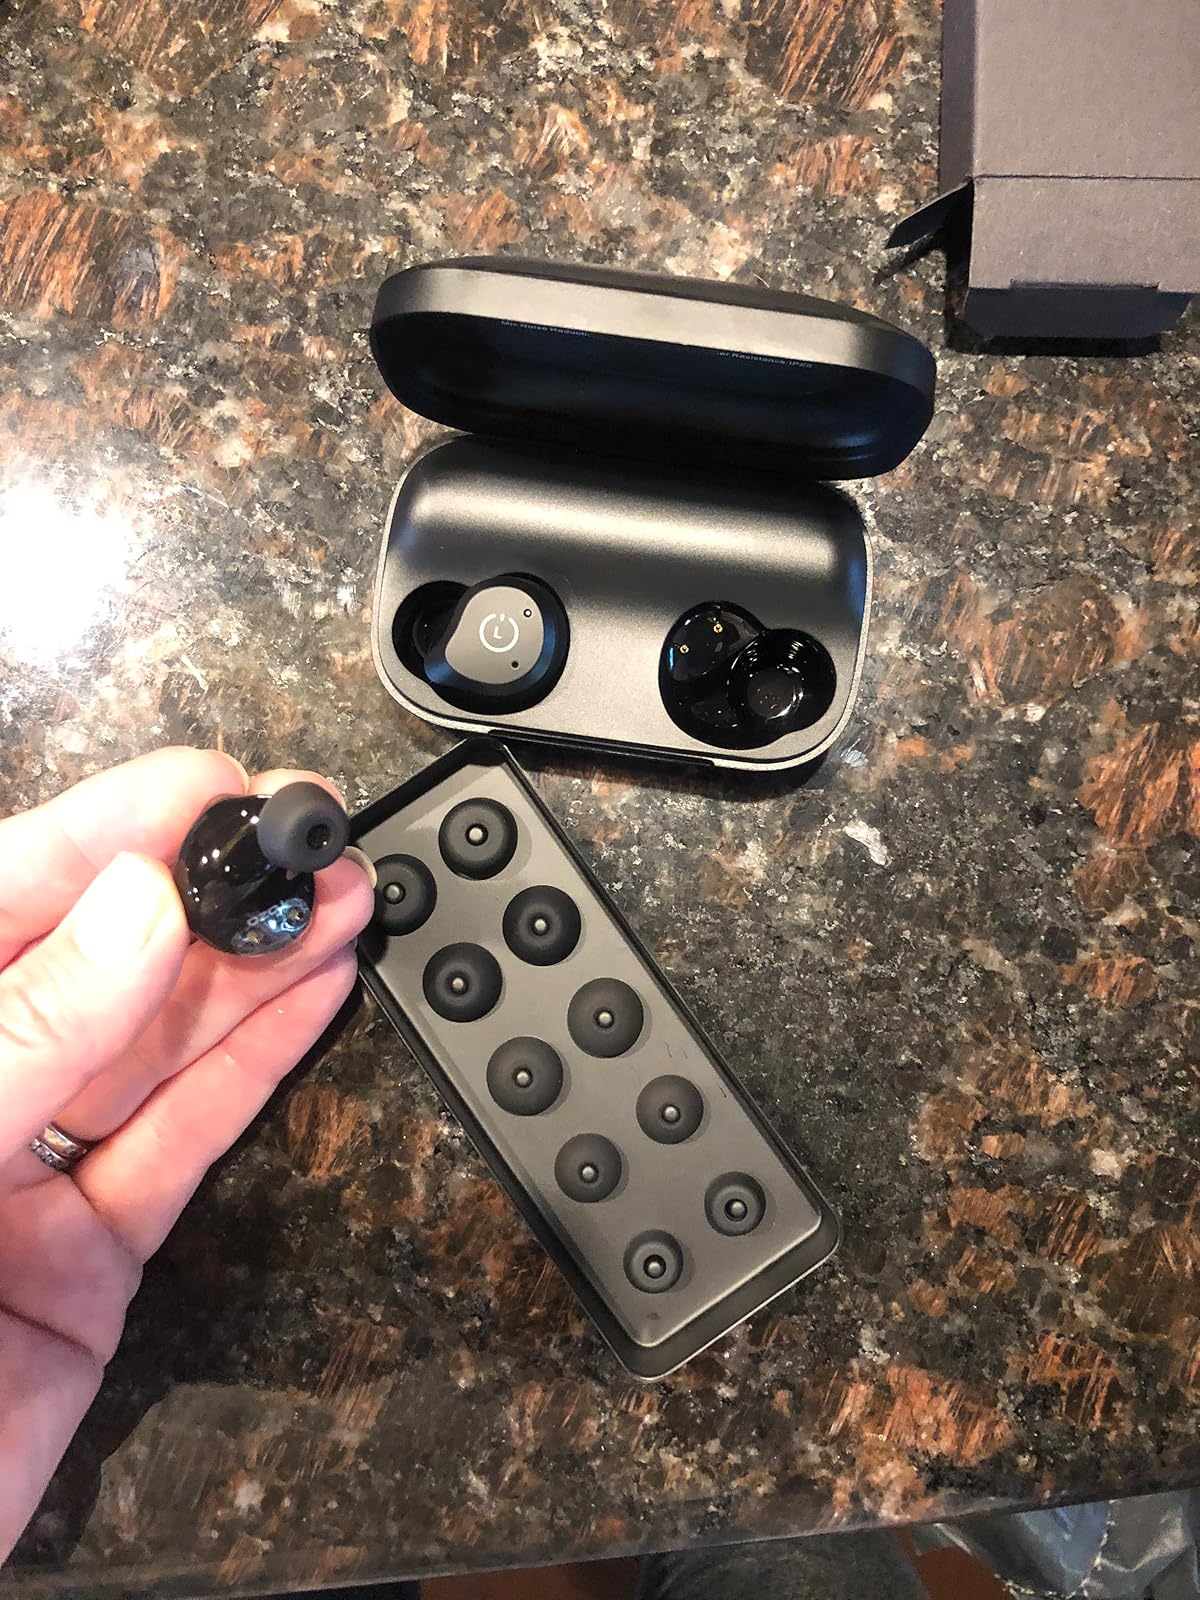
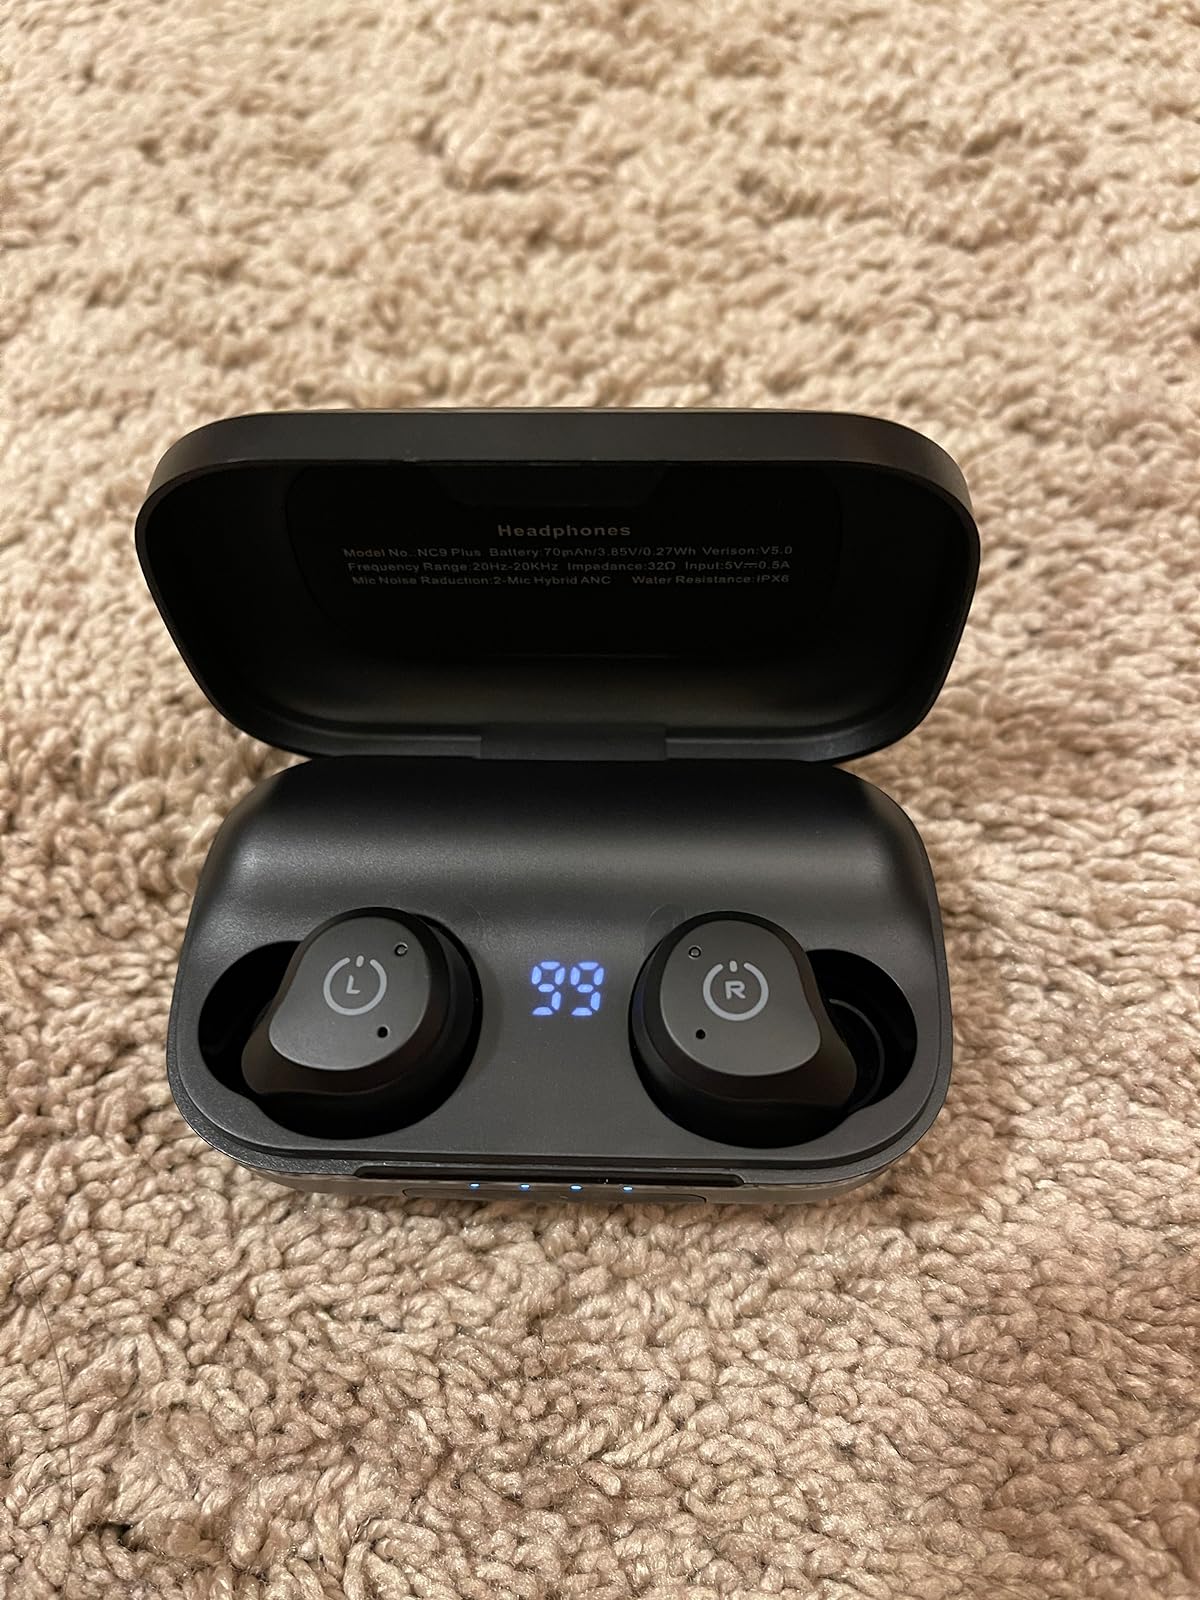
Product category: earbuds
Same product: yes